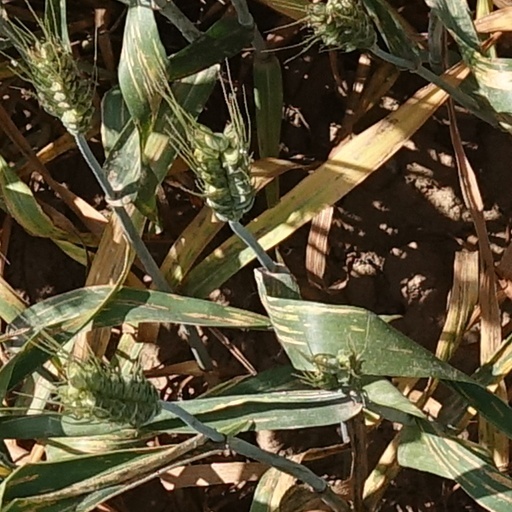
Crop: wheat